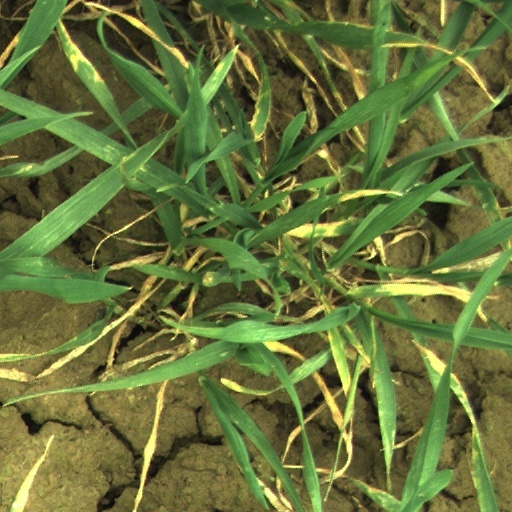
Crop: wheat